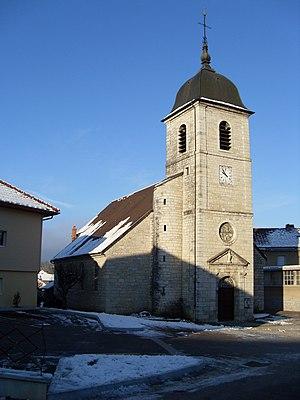
L'église du village de Mouchard (Jura)
Mouchard est une commune française située dans le département du Jura en région Bourgogne-Franche-Comté. Ses habitants sont appelés les Muscadiens et les Muscadiennes.